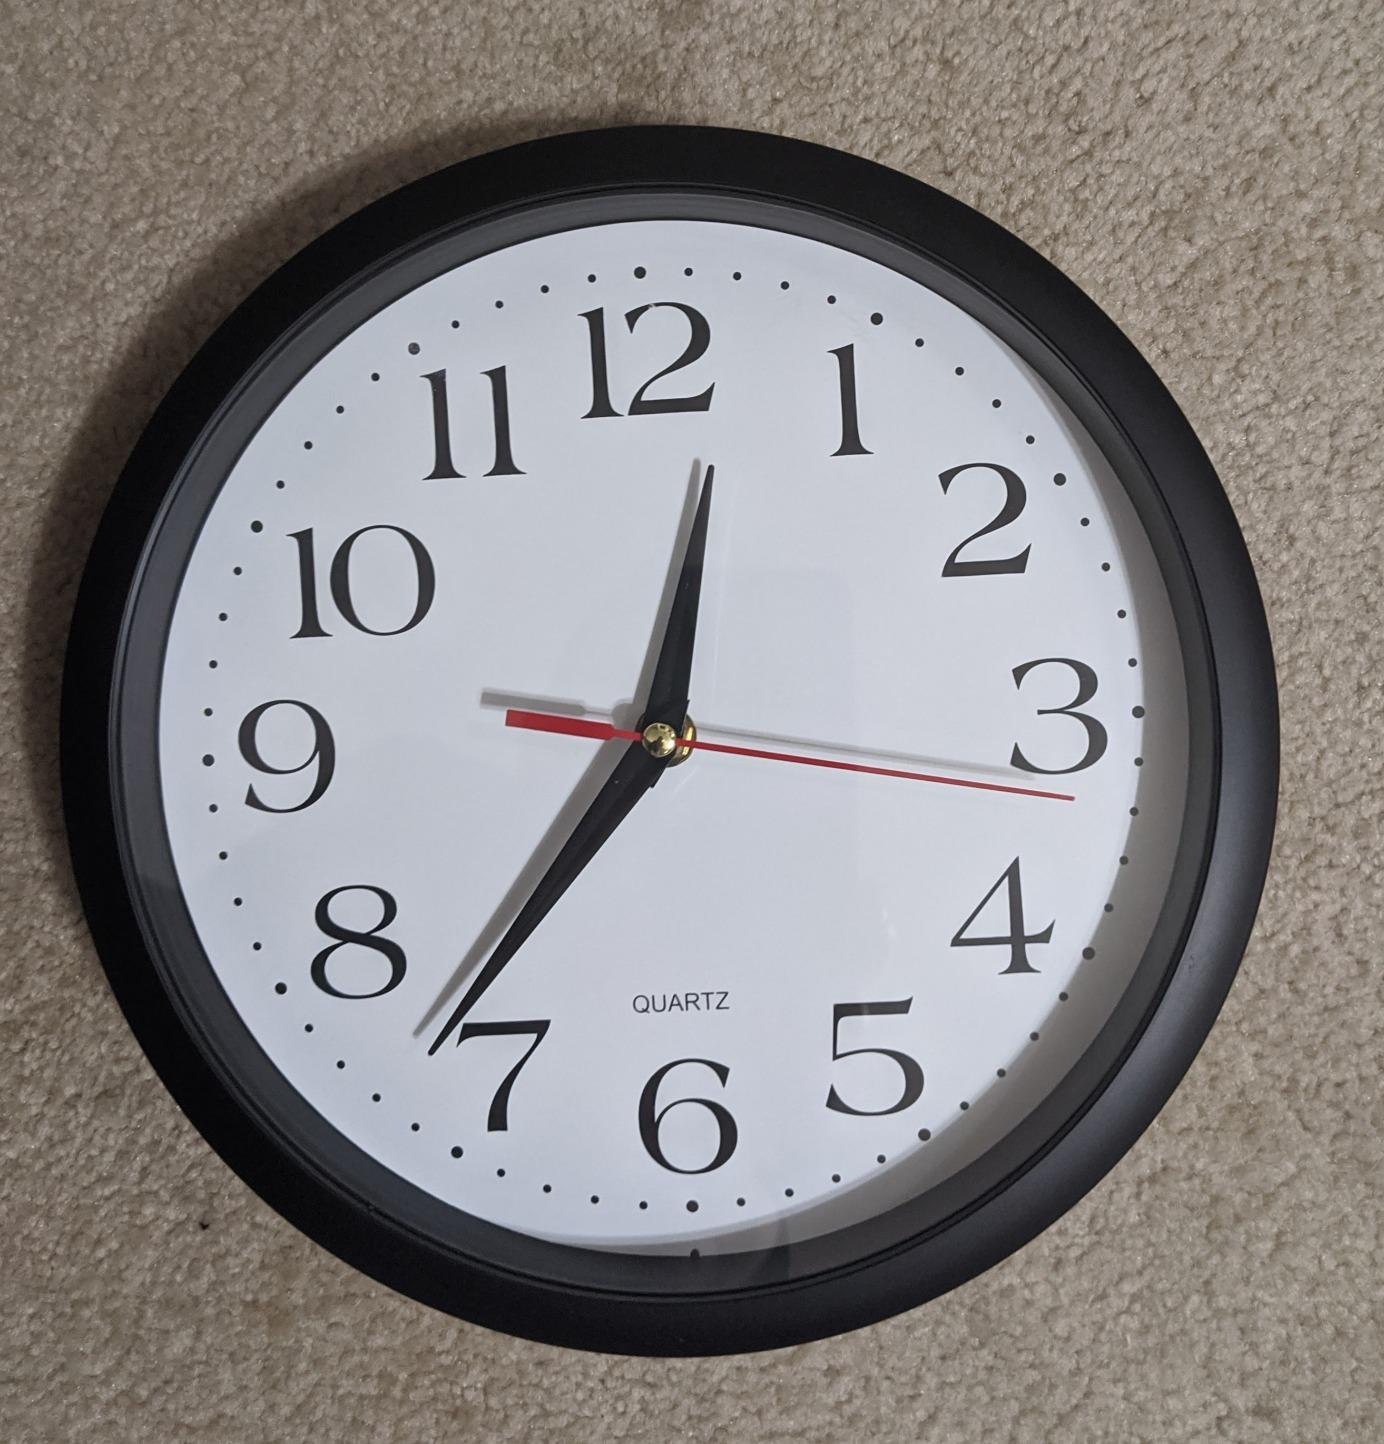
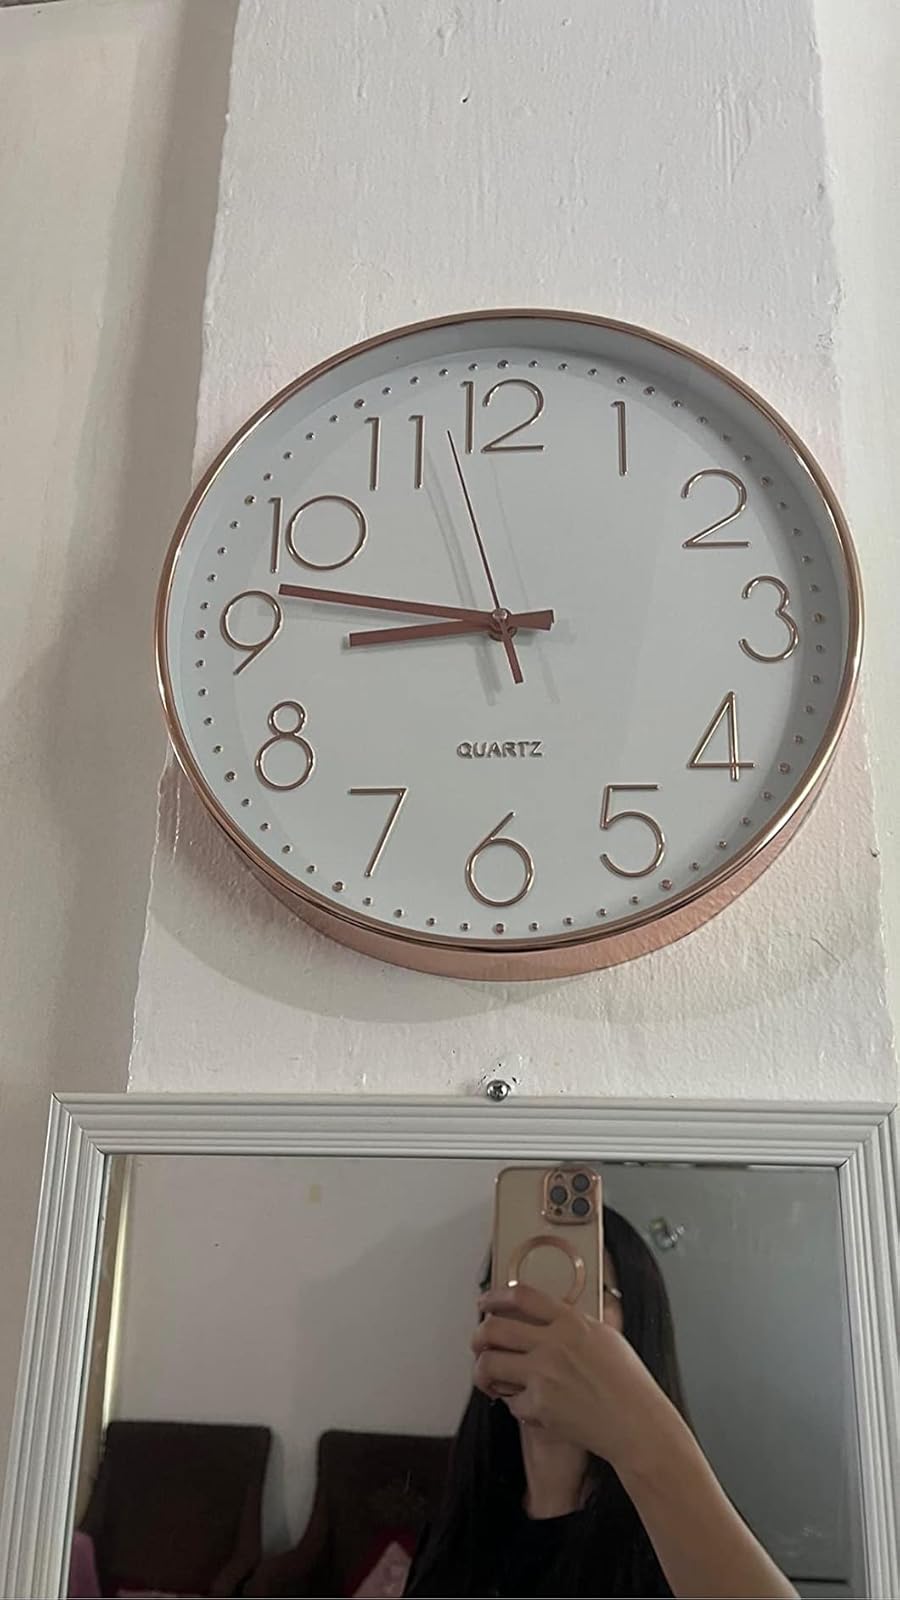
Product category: clock
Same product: no